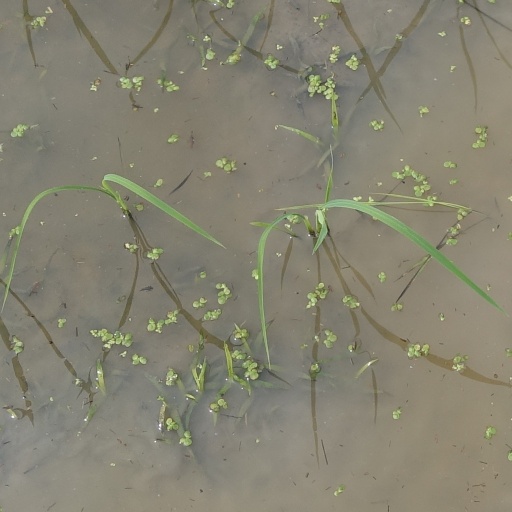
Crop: rice